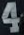
Number: 4